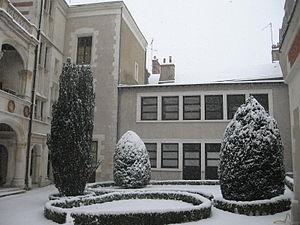
Hôtel d'Alluye
L’hôtel d’Alluye est un hôtel particulier du XVIᵉ siècle situé au Nᵒ 8 de la rue Saint-Honoré, à Blois, dans le département français de Loir-et-Cher. Construit par Florimond Robertet alors qu'il était secrétaire et notaire du roi Louis XII, l'hôtel porte le nom de sa baronnie d'Alluye.